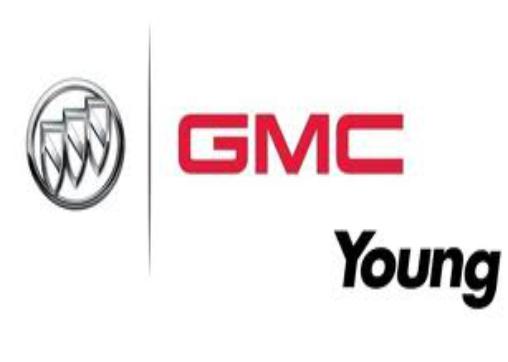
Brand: GMC
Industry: Transportation